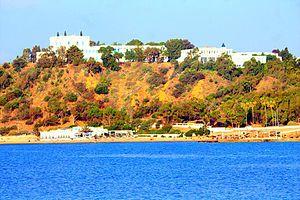
Campus d'IHEC Carthage vu par la baie de Sidi BouSaid
L'Institut des hautes études commerciales de Carthage est la première école de commerce en Tunisie, surplombant la majestueuse colline de Carthage, où elle a été créée en 1942.